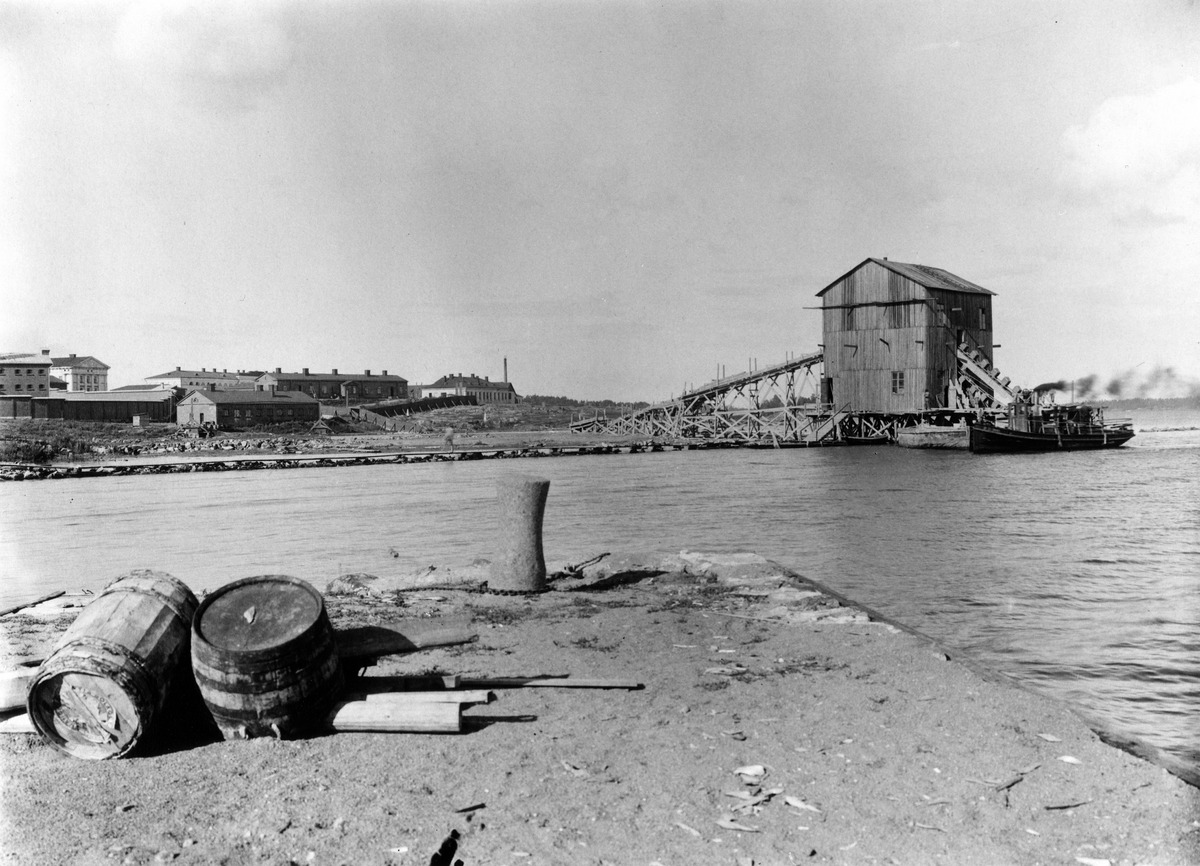
Katajanokan kaakkoisrantaa, taustalla vasemmalla Lääninvankila, keskellä Merikasarmin aluetta
sisällön kuvaus: Katajanokan kaakkoisrantaa, taustalla vasemmalla Lääninvankila, keskellä Merikasarmin aluetta mustavalkoinen
Ajankohta: kuvausaika 1890 -luku
Paikka: Suomi, Uusimaa, Helsinki, Katajanokka Helsinki, Katajanokanlaituri
Aiheet: satamat, kauppa